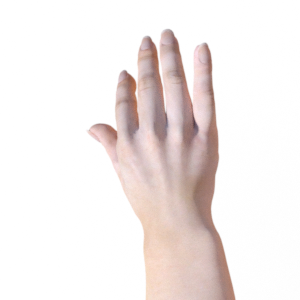
Label: paper